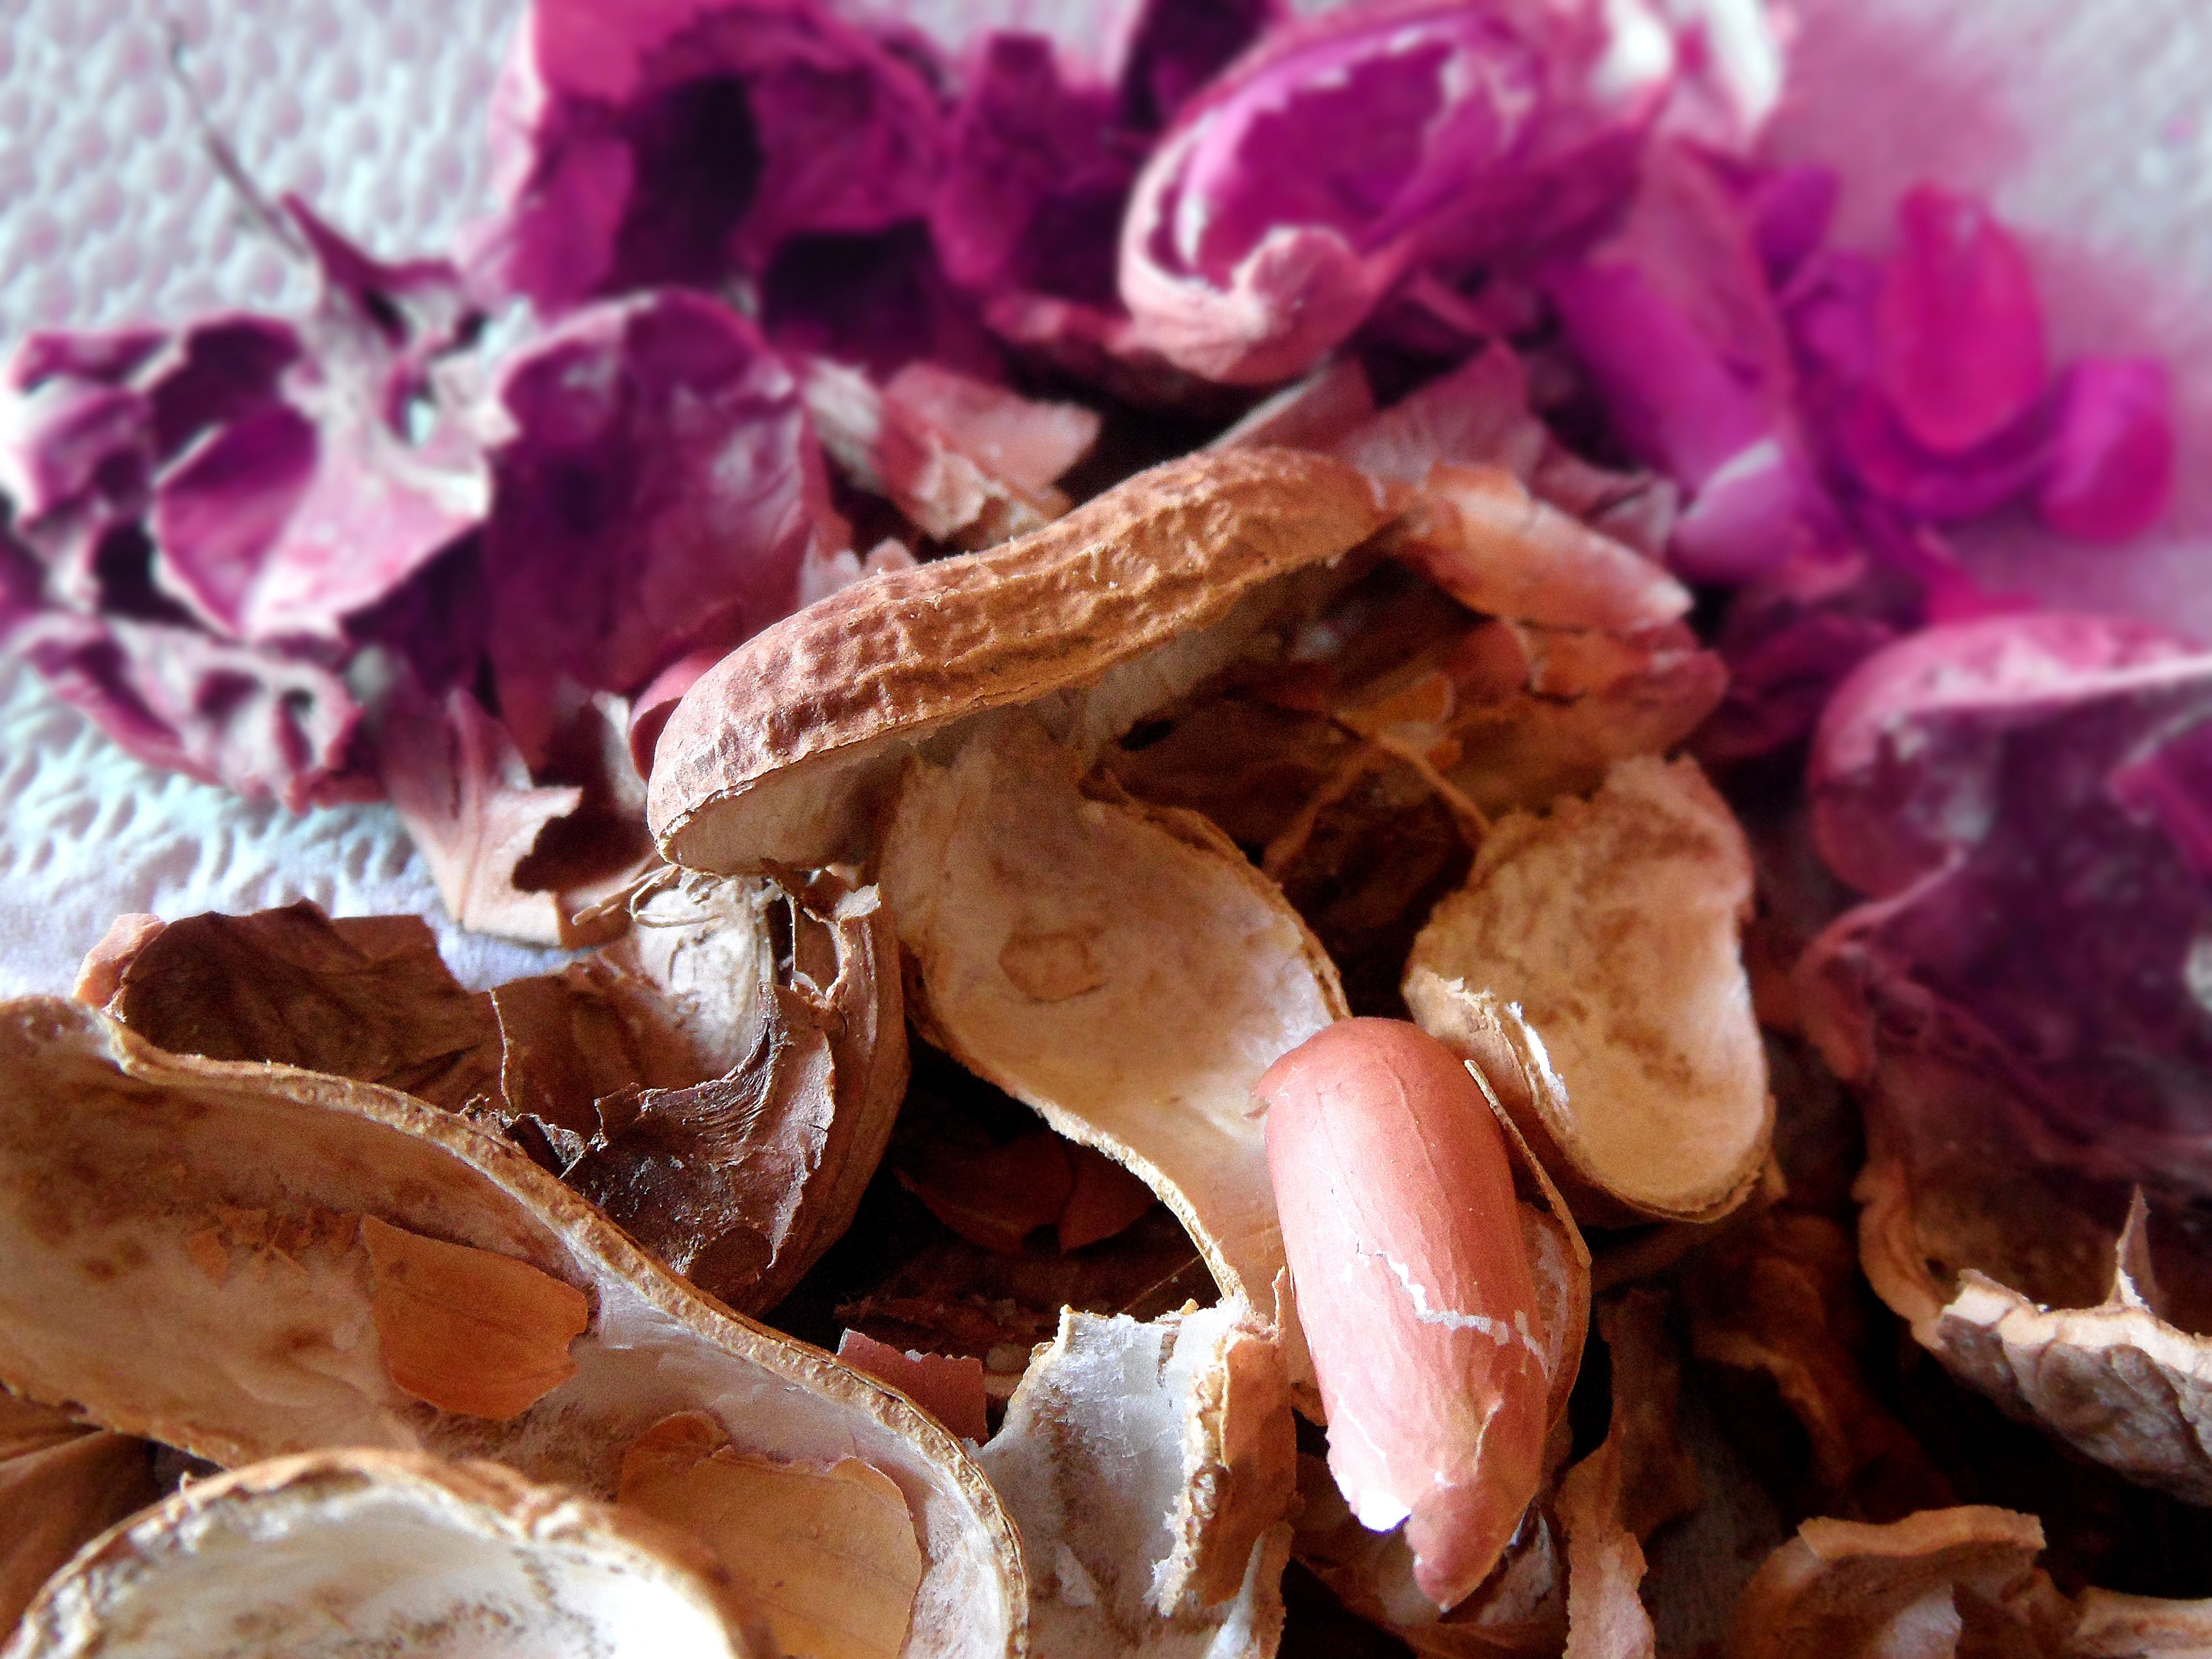
plant, texture, flower, petal, food, produce, auriculariales, peanuts, walnuts, macro photography, flavor, dried fruit